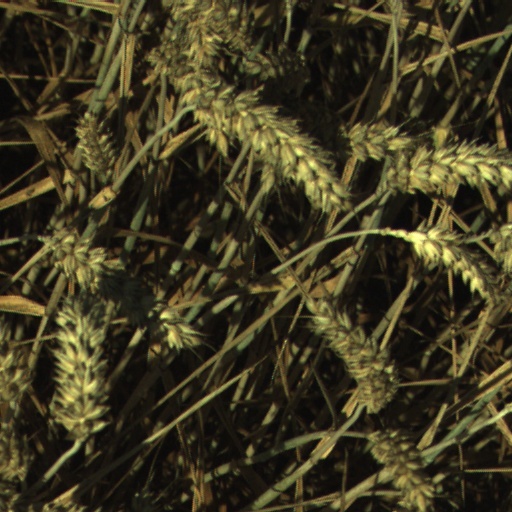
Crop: wheat